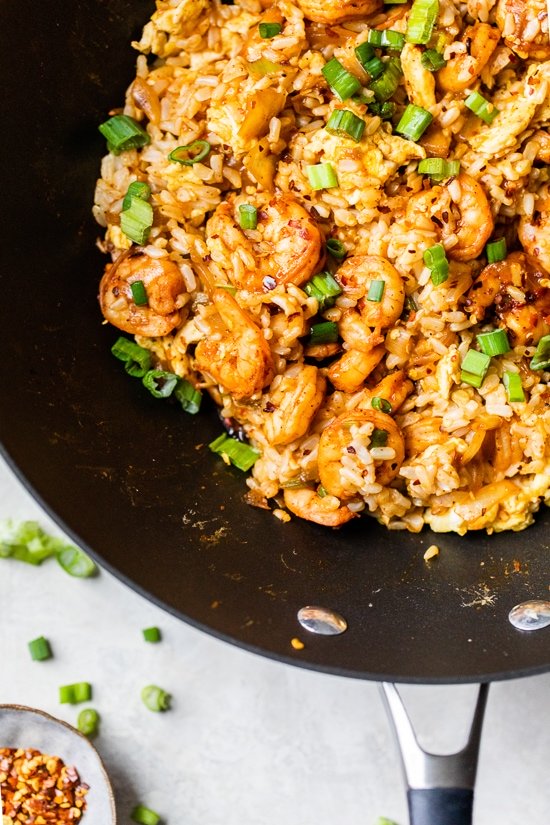
Dish: fried_rice